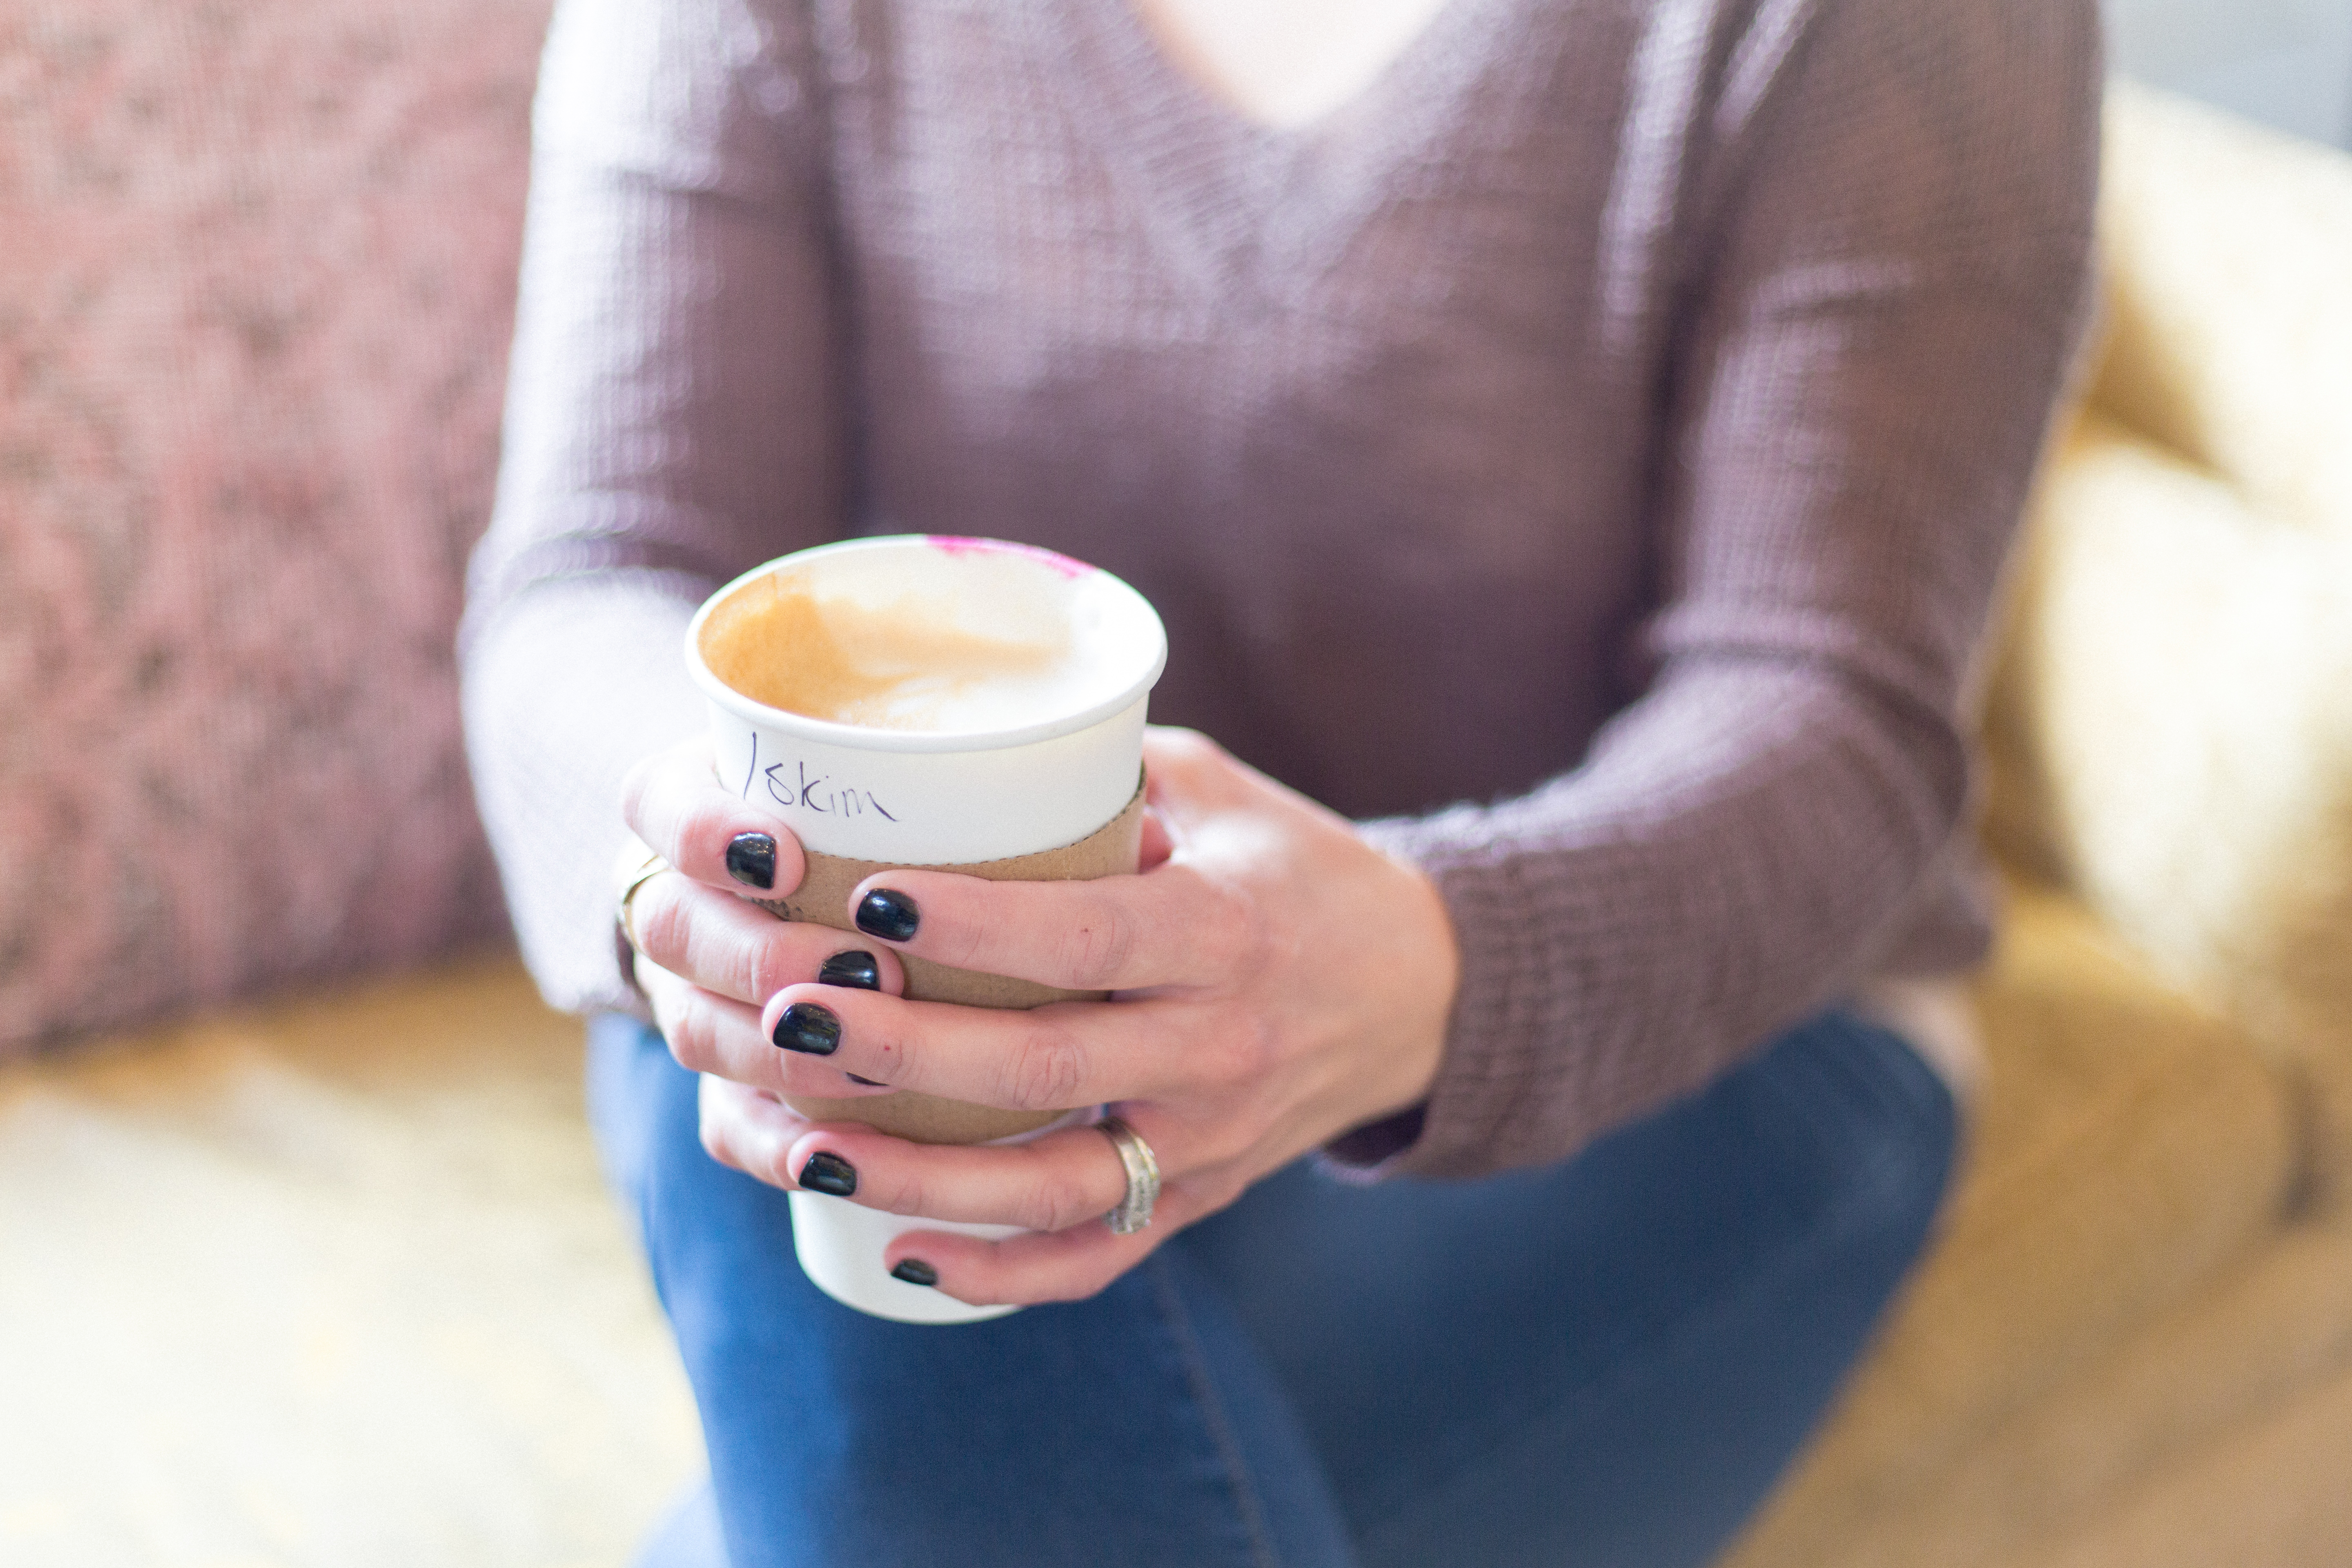
cup, hand, coffee cup, drinkware, finger, drink, coffee, tableware, mug, nail